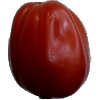
Label: Tomato Heart 1